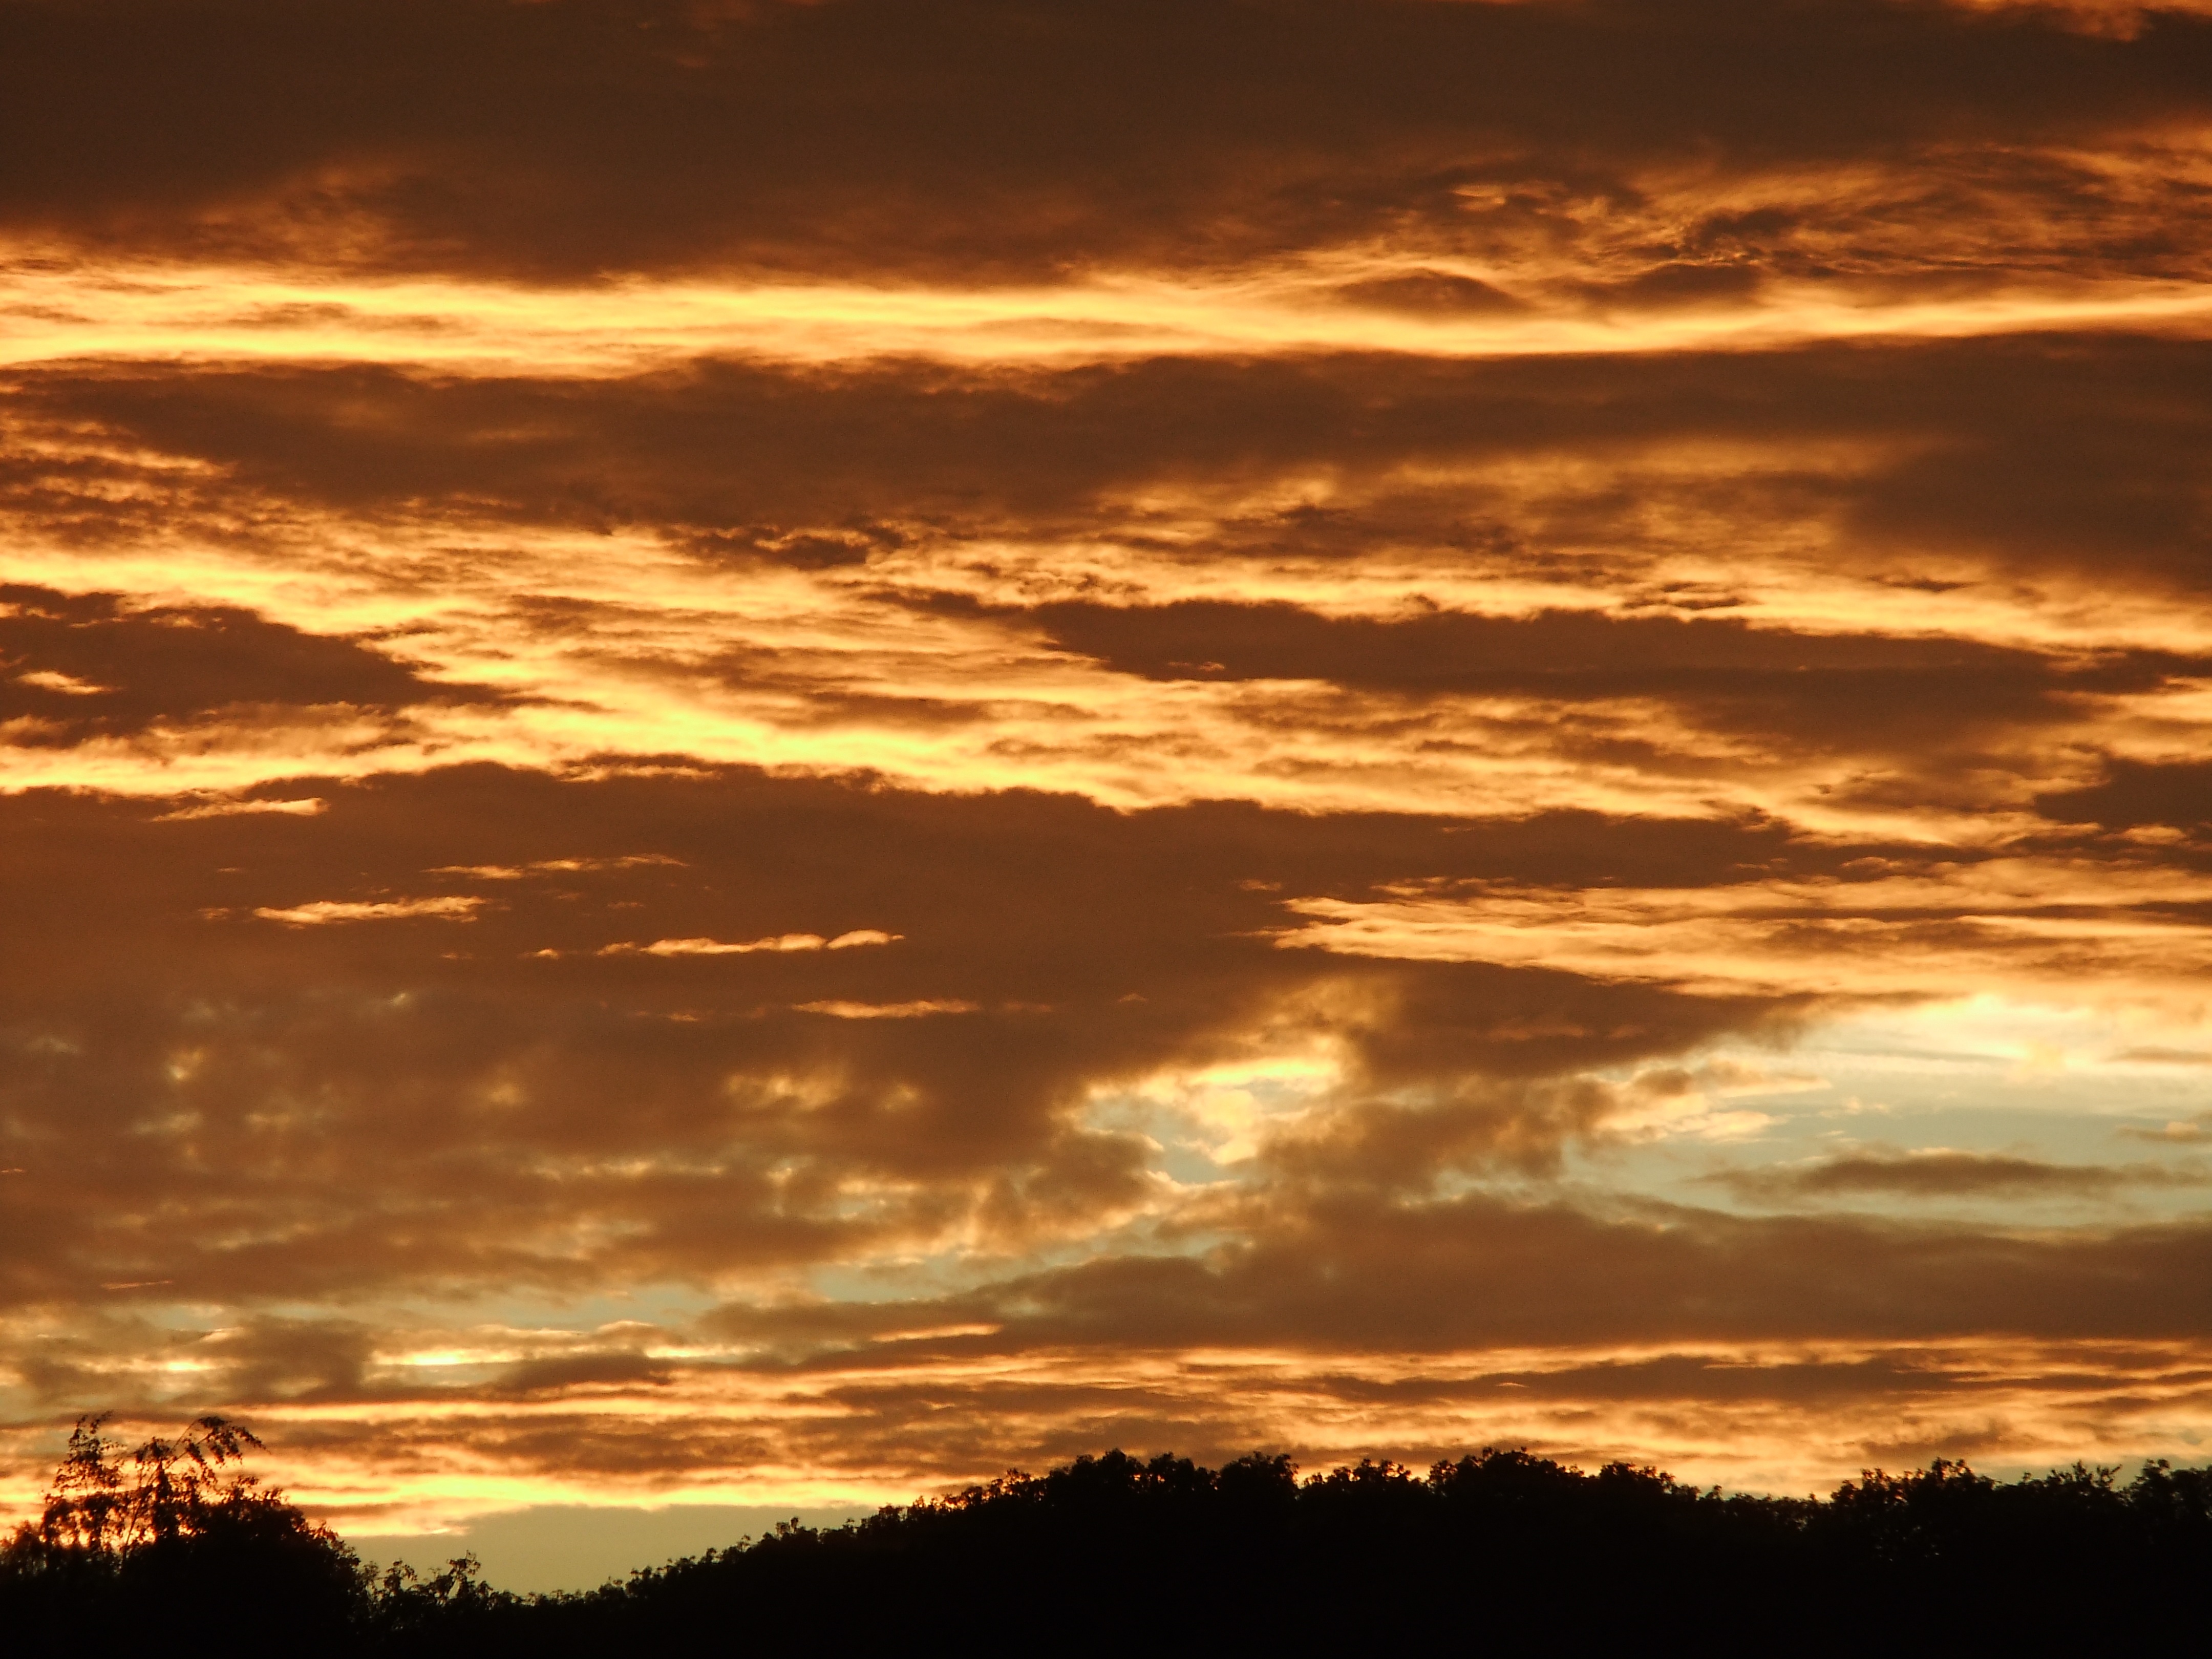
horizon, cloud, sky, sun, sunrise, sunset, sunlight, morning, dawn, atmosphere, dusk, evening, cumulus, clouds, dramatic, afterglow, orange sky, meteorological phenomenon, red sky at morning